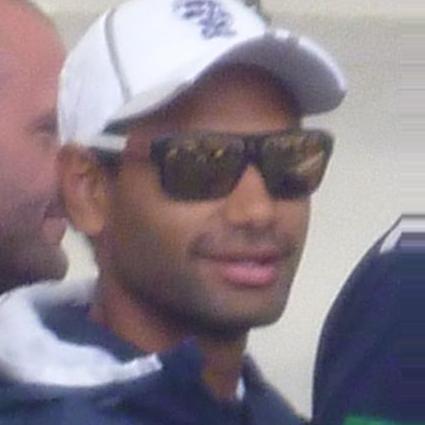
Age: 22